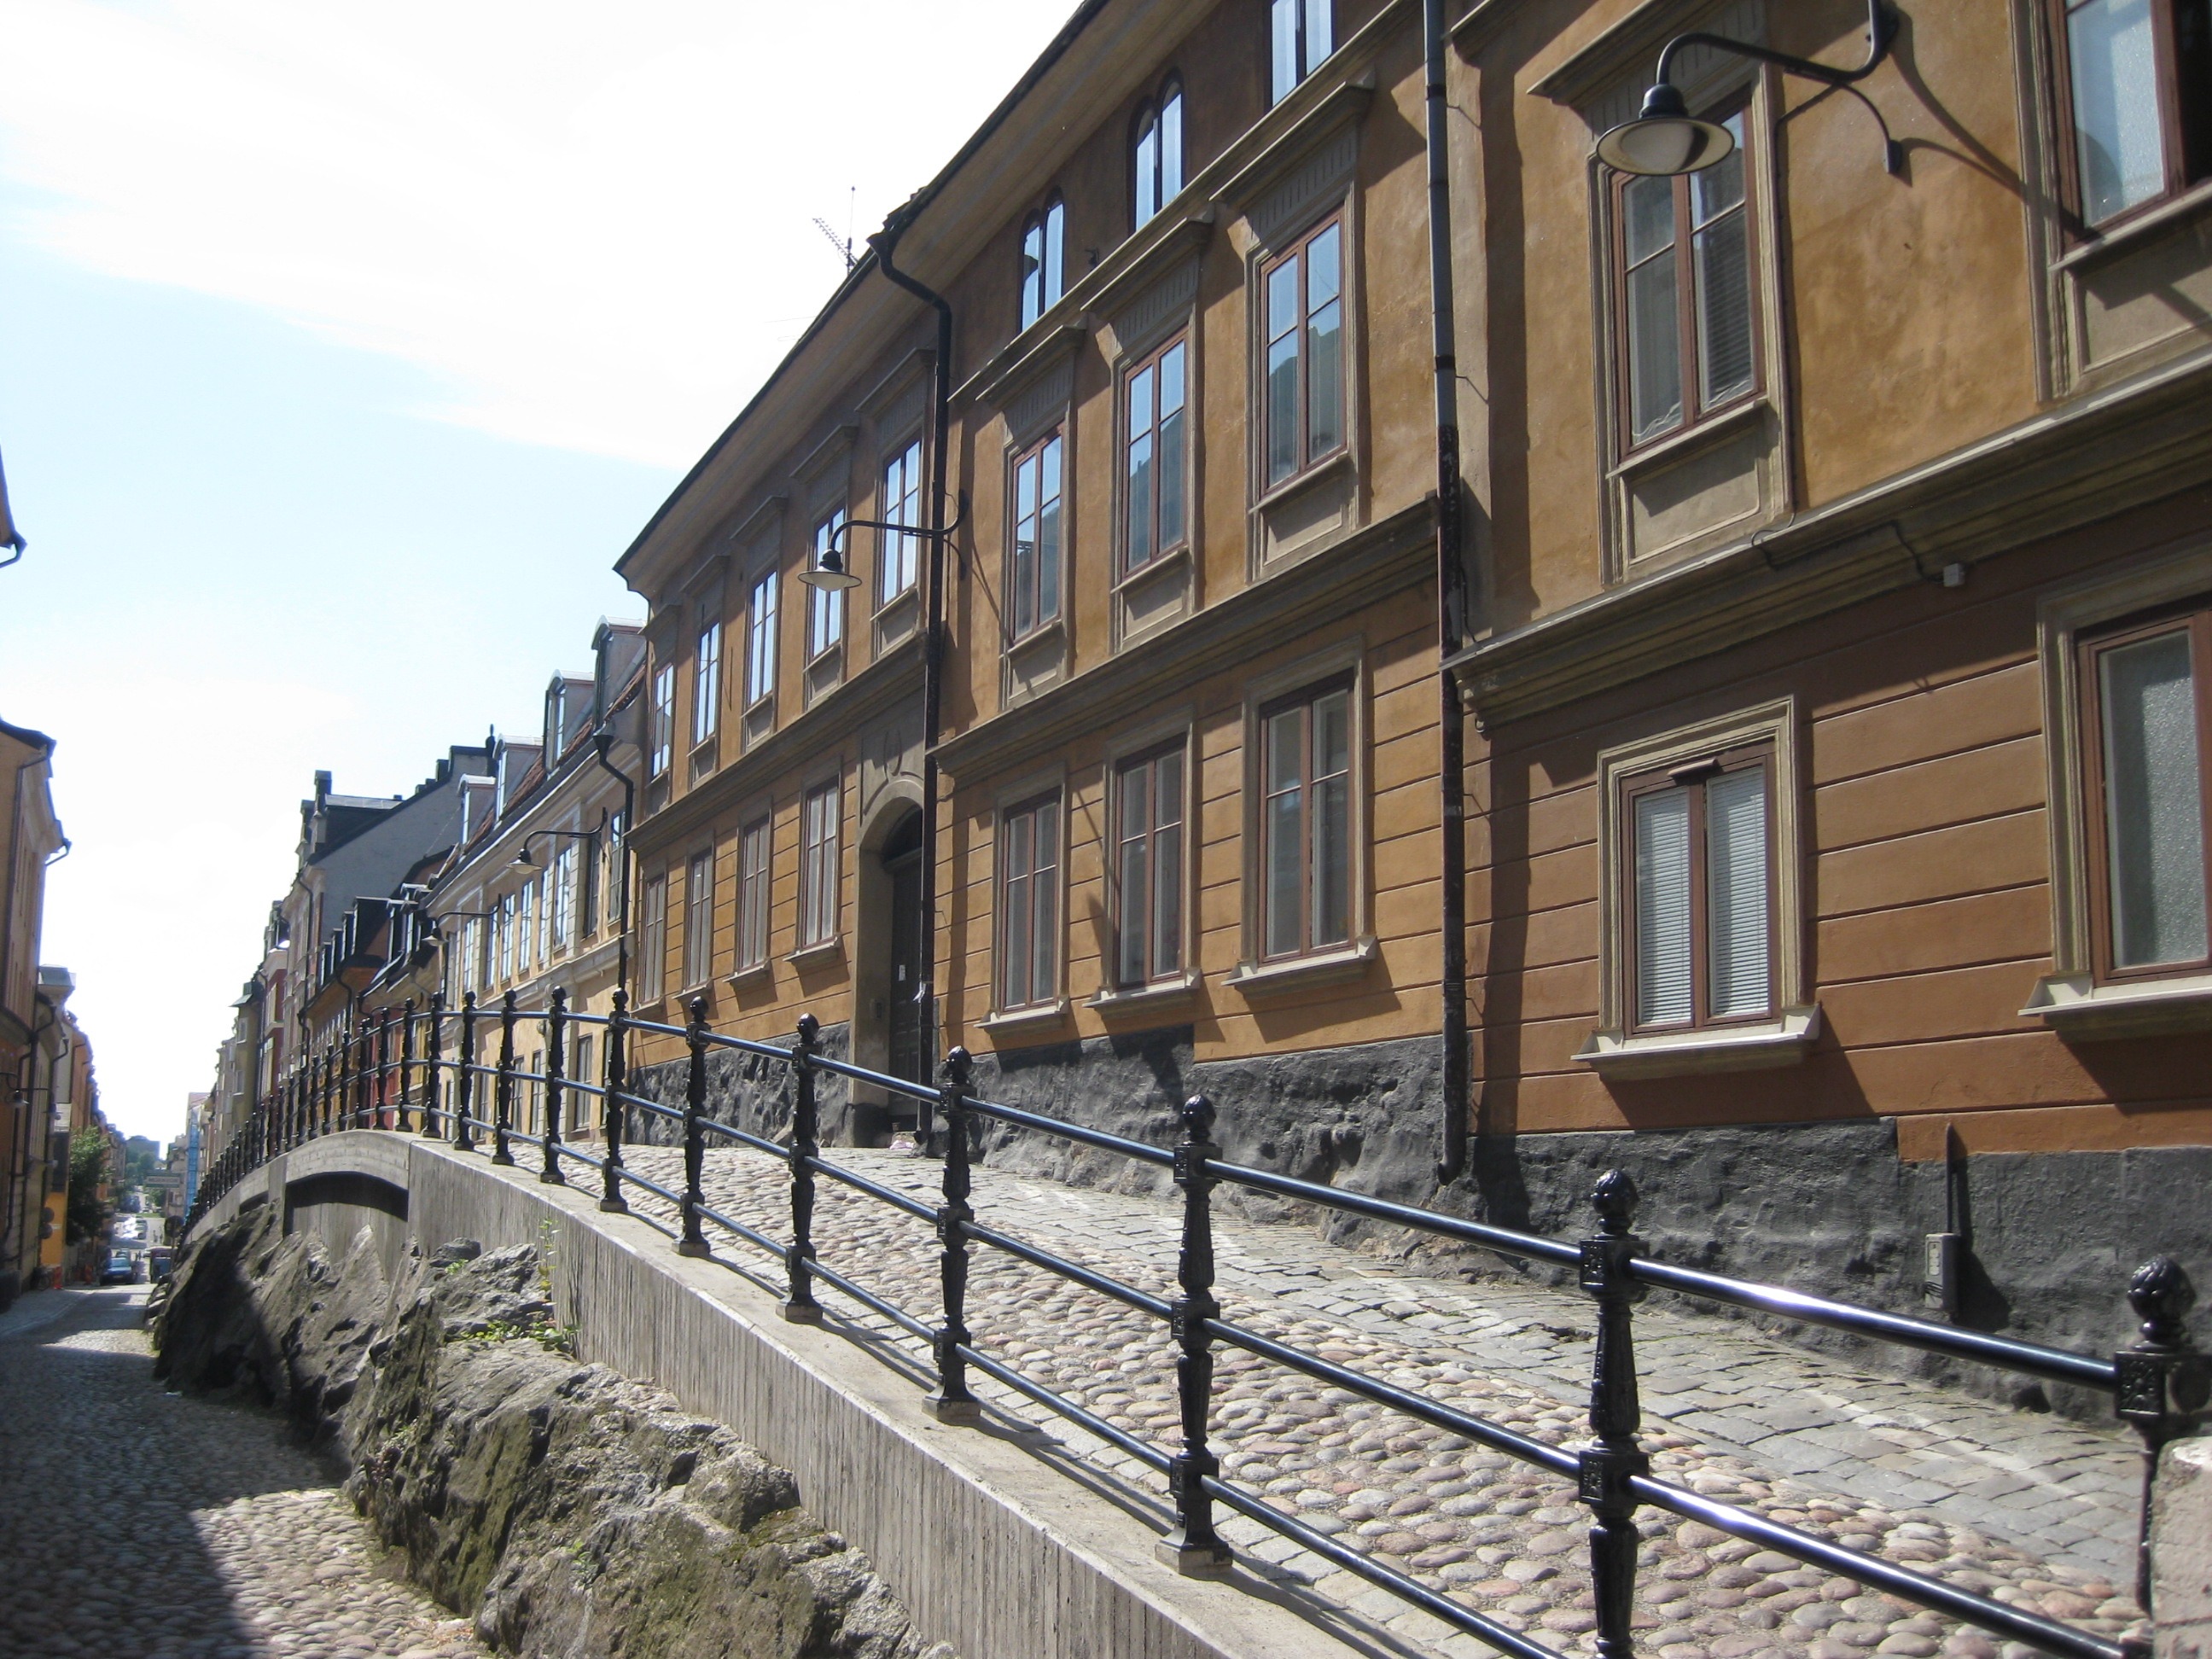
architecture, road, street, window, town, building, alley, city, home, wall, downtown, balcony, facade, waterway, old town, stockholm, cobblestones, neighbourhood, urban area, residential area